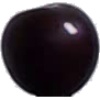
Label: cherry_wax_black